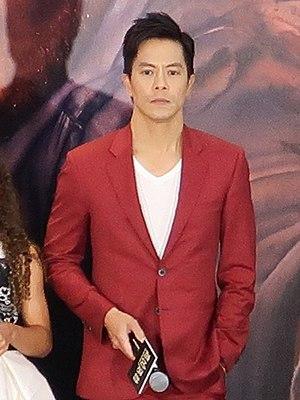
Byron Mann est un acteur chinois naturalisé américain, né le 13 août 1967 à Hong Kong.